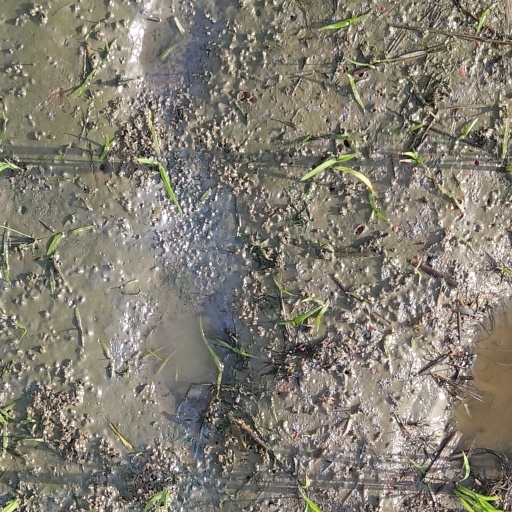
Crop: rice